Pea galaxy

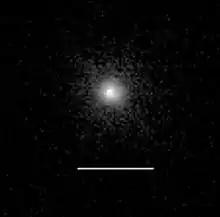
A Hubble Space Telescope Cosmic Origins Spectrograph Near-UV image of Pea galaxy GP_J1219

In January 2016, a study was published in the journal Nature identifying J0925+1403 as a Lyman continuum photons (LyC) 'leaker' with an escape fraction of ~8% (see section below). A follow-up study using the same Hubble Space Telescope (HST) data identifies four more LyC leakers, described as GPs. In 2014–15, two separate sources identified two other GPs to be likely LyC leaking candidates (J1219 and J0815), suggesting that these two GPs are also low-redshift analogs of high-redshift Lyman-alpha and LyC leakers. Finding local LyC leakers is crucial to theories about the early universe and reionization. (for more details see Izotov et al. 2016)